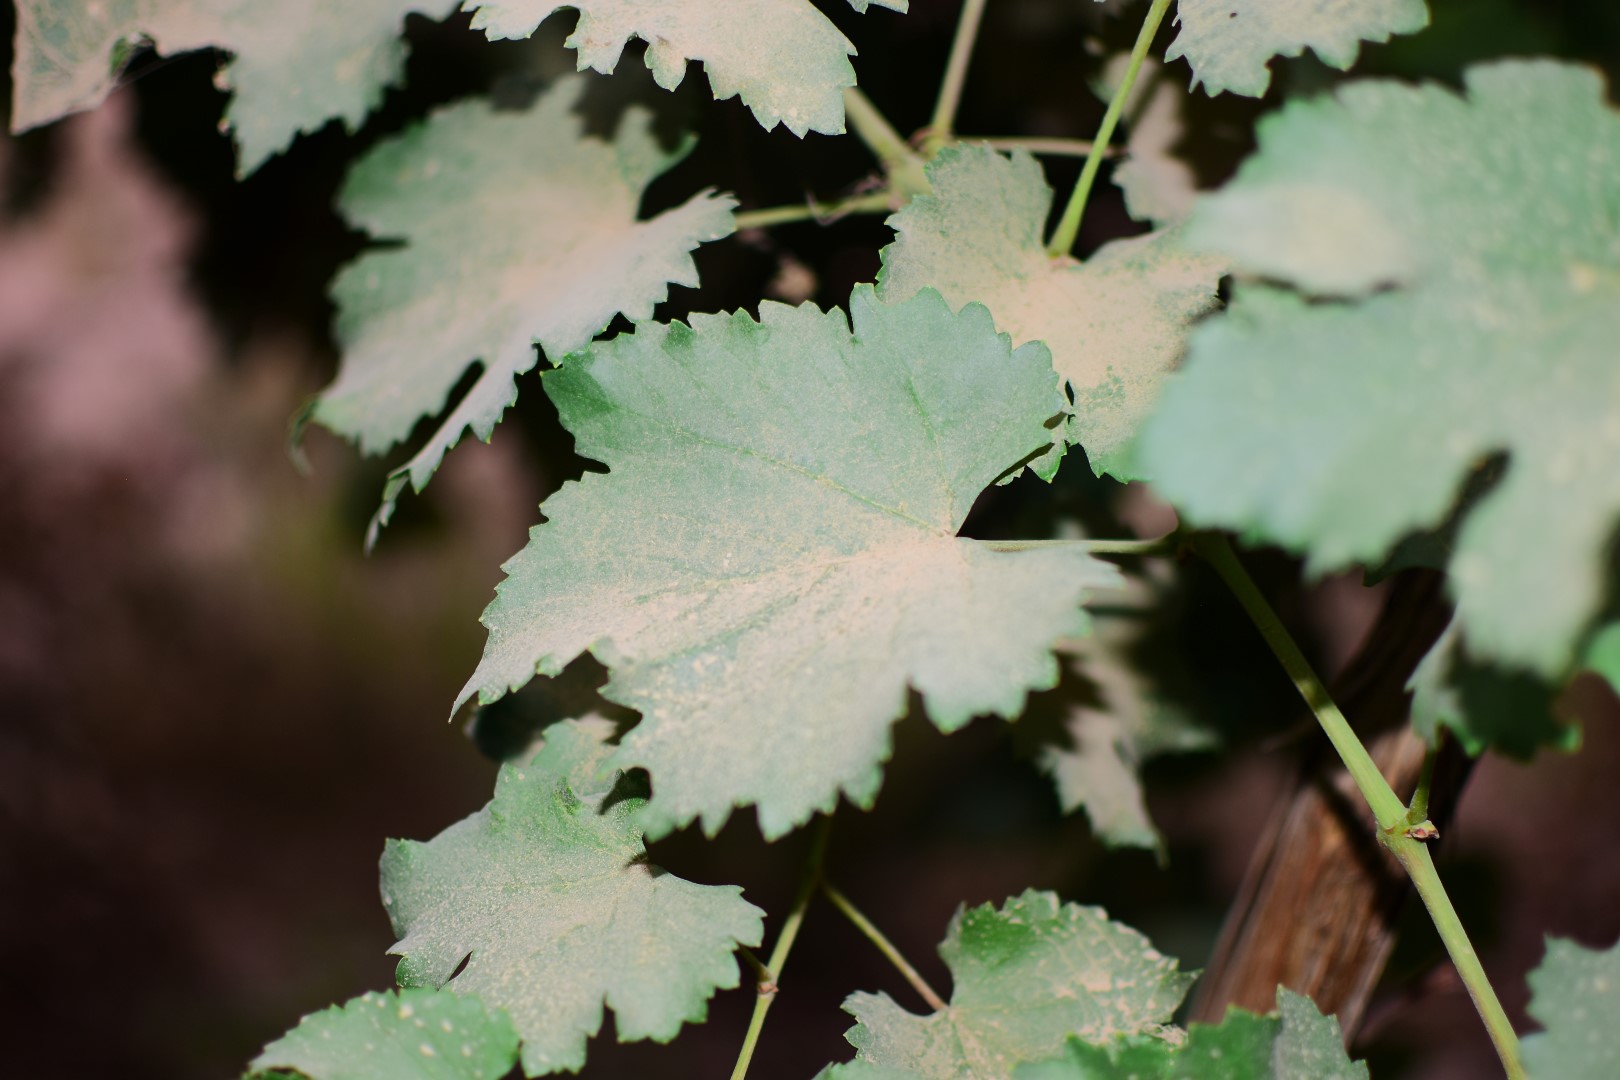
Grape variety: Kamali